Cádiz expedition (1625)

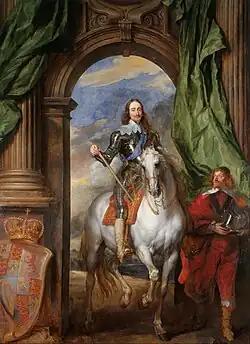
King Charles I of England

The failure of the attack had serious political repercussions in England. Charles I, to protect his own dignity and his favourite, Buckingham, who should have at least made sure the ships were well supplied, made no effort to enquire about the failure of the expedition. He turned a blind eye but instead interested himself in the plight of the Huguenots of La Rochelle.